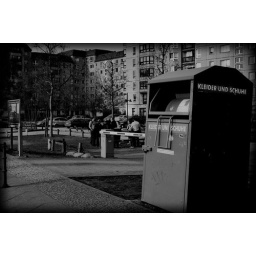
Tourists visit the site of Hitler's Bunker in Berlin, while a recycling bin next door collects clothes &amp;amp; shoes.